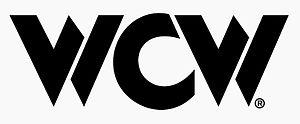
Le logo de la WCW entre 1988 et 1999. Il provient de [1] et appartient à la World Wrestling Entertainment.
World Championship Wrestling est une fédération américaine de catch, qui existe entre 1988 et 2001. « World Championship Wrestling » a été utilisé par le passé comme nom de l'émission télévisé de Jim Crockett Promotions et de la Georgia Championship Wrestling depuis 1983 et diffusé sur TBS. En 1988, Ted Turner rachète Jim Crockett Promotions et change le nom pour World Championship Wrestling.